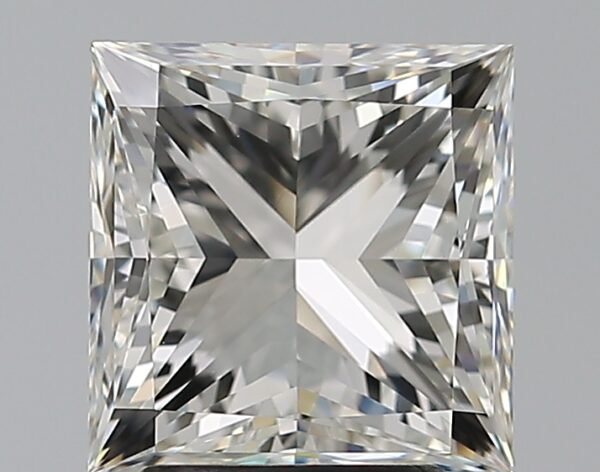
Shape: princess
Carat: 3.01
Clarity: VVS2
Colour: H
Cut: VG
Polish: EX
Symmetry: EX
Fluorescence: N
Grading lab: GIA
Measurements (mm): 7.8 x 7.66 x 5.82